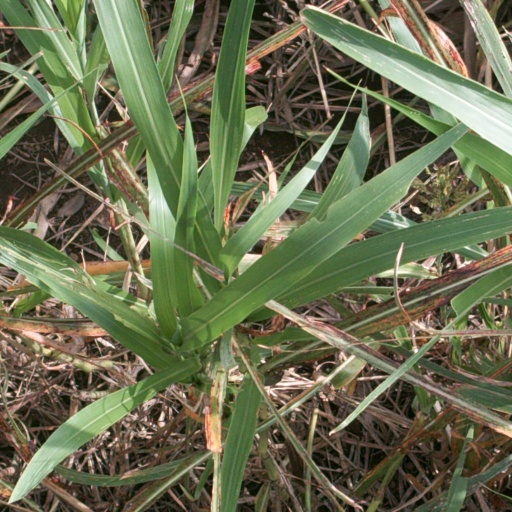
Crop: sorghum